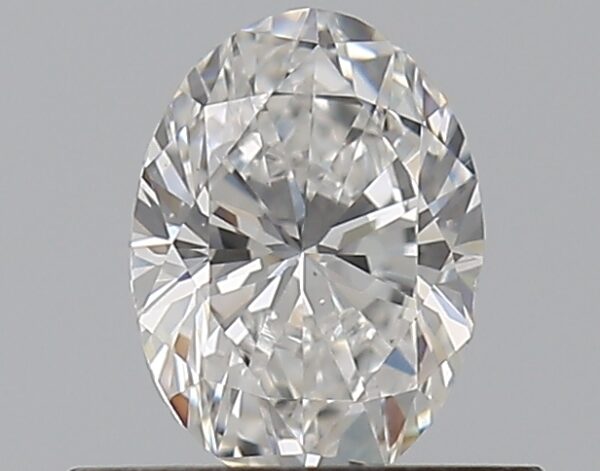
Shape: oval
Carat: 0.5
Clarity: SI1
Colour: E
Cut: EX
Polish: EX
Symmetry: VG
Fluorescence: M
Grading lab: GIA
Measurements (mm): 6.01 x 4.43 x 2.83